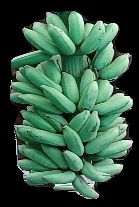
Variety: elakki-bale
Grade: grade1